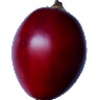
Label: tamarillo